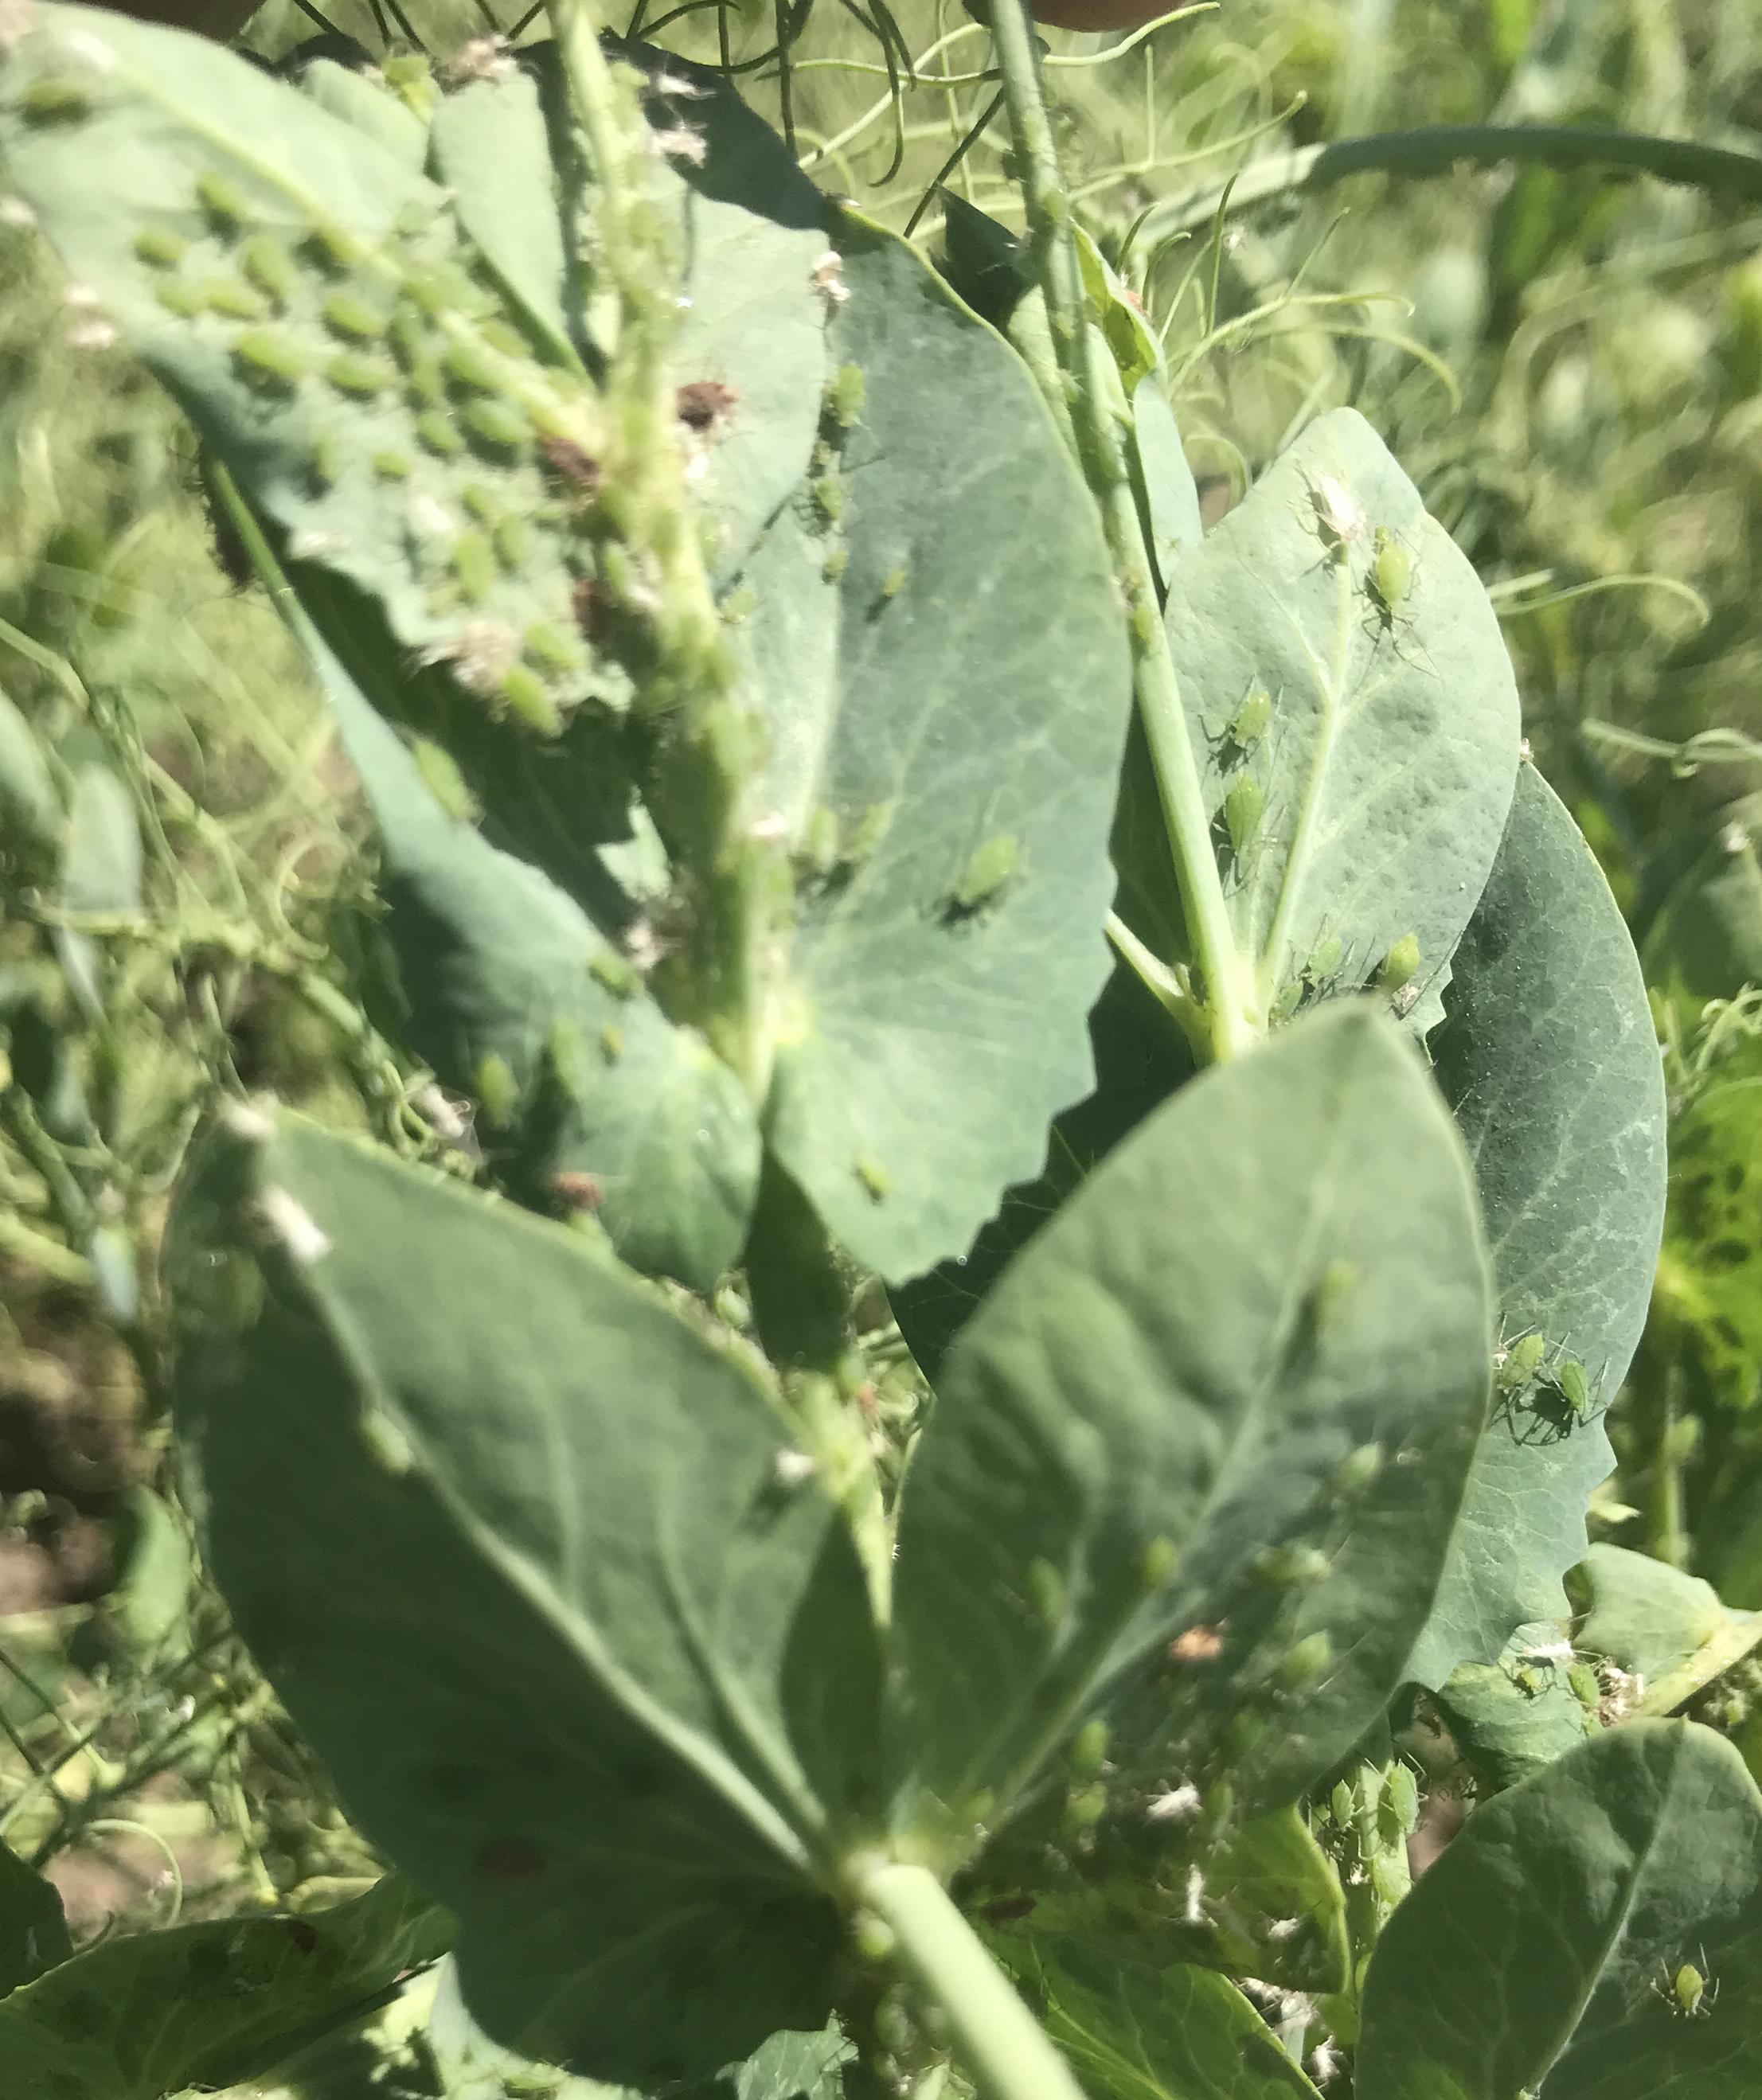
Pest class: pea_aphid